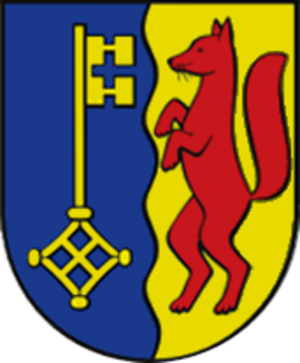
Wulkenzin est une commune d'Allemagne située dans l'arrondissement du Plateau des lacs mecklembourgeois, dans le Land de Mecklembourg-Poméranie-Occidentale.